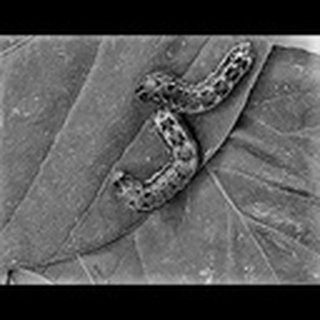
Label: cotton_army_worm